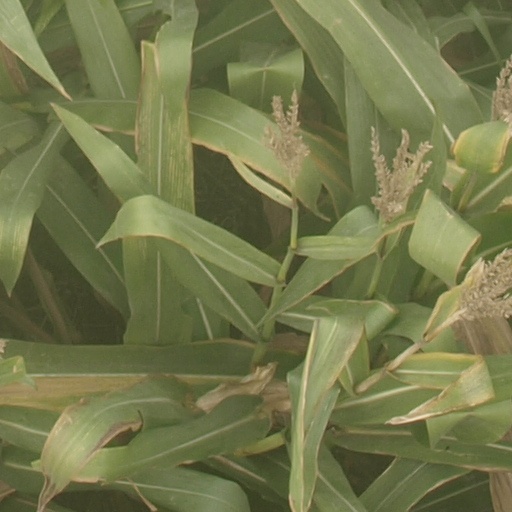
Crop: maize; corn